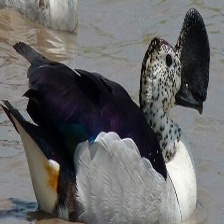
Species: KNOB BILLED DUCK
Scientific name: SARKIDIORNIS MELANOTOS
ImageNet parent category: drake